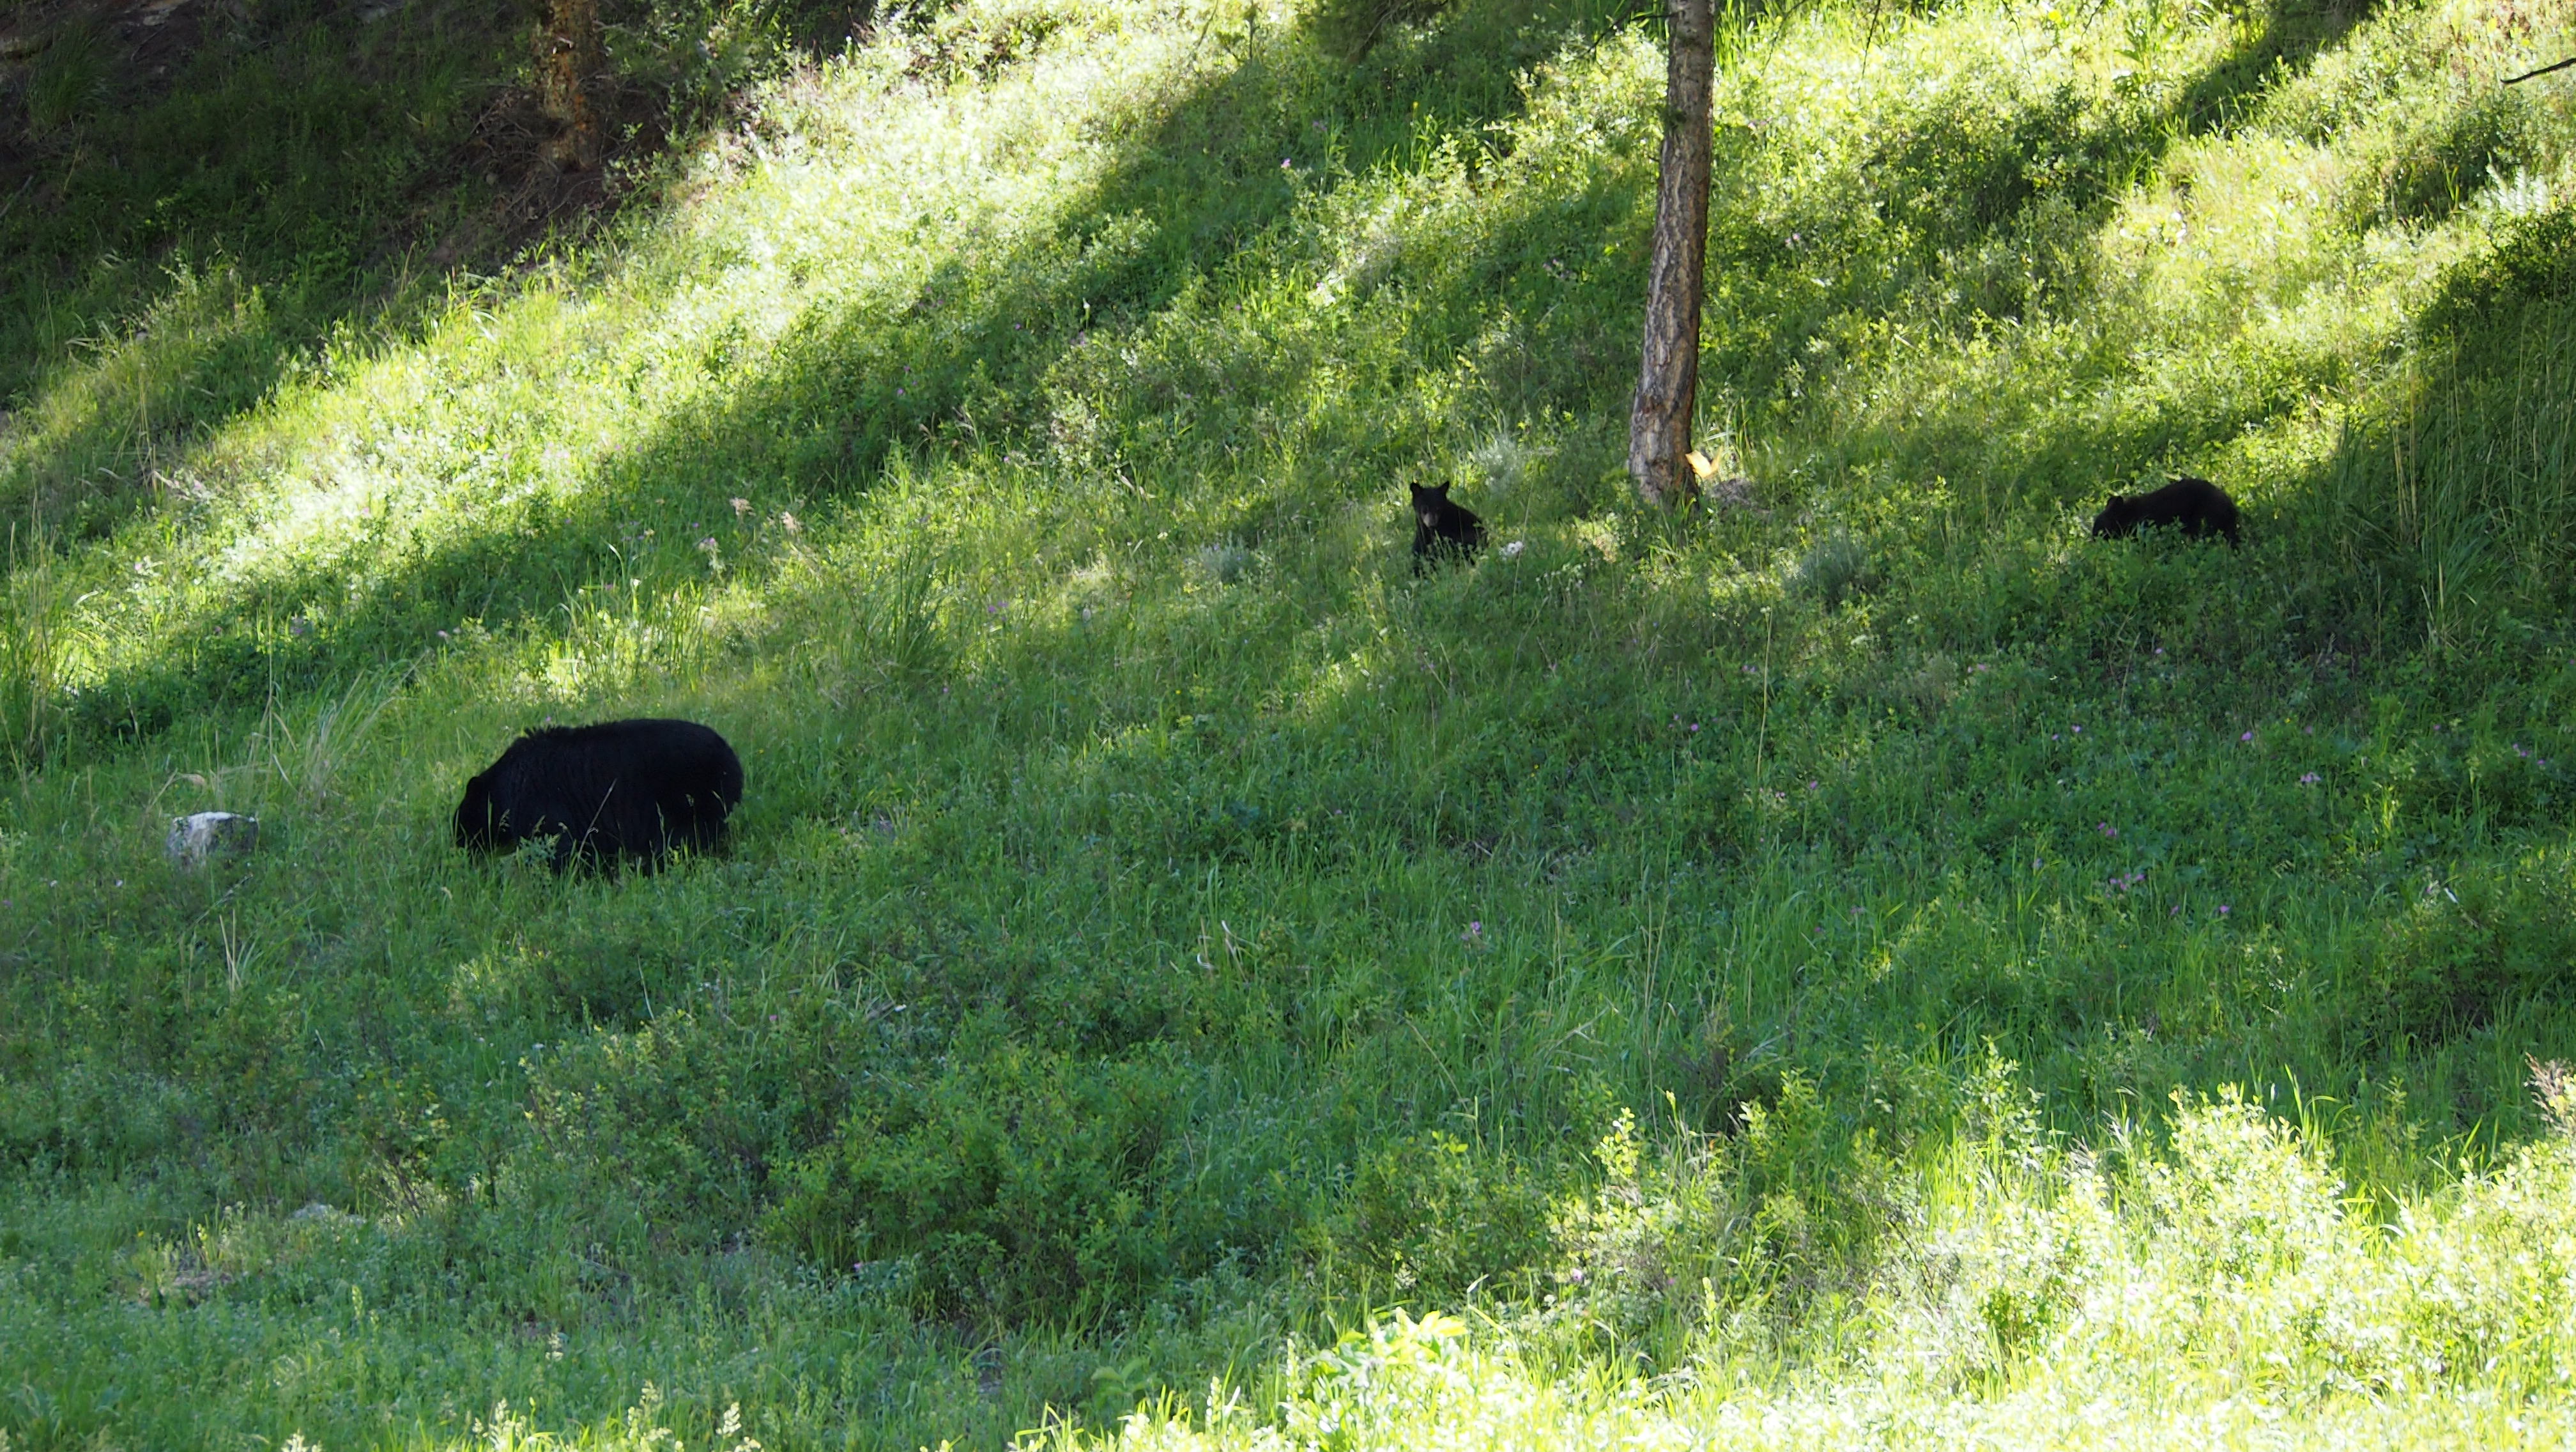
tree, nature, grass, lawn, meadow, bear, wildlife, spring, green, pasture, grazing, yellowstone, creativecommons, grassland, animals, shrub, bison, epm1, gysers